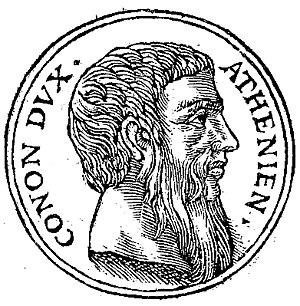
Conon est un stratège athénien né vers 444 av. J.-C. et mort en 390 av. J.-C..